2012 Roger Federer tennis season

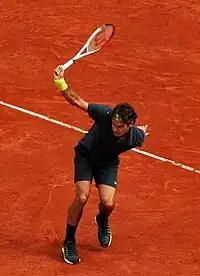
Federer at the French Open.

Federer concluded his clay court season with the French Open in Paris, his 50th career major championship. He played German Tobias Kamke in the first round, and won in straight sets. With his win, Federer recorded his 50th match win at the French Open and tied Jimmy Connors' record for most career Grand Slam match wins at 233 wins. He next played Adrian Ungur of Belgium, and defeated him in four sets after dropping a third-set tiebreak on a backhand error. With this win, Federer broke Connors' record for the most career Grand Slam match wins, earning his 234th win. He next played against Frenchman Nicolas Mahut, who took the second set from Federer before Federer rallied to win the match in four sets. Federer then faced David Goffin, who made his Grand Slam debut as a lucky loser, the seventh to reach the fourth round at a Grand Slam. After dropping the first set because of unforced errors, Federer fought back and won the next three sets to reach his thirty-second consecutive Grand Slam quarterfinal. He next faced Juan Martín del Potro for the fifth time in the season. After del Potro broke Federer in the first set and won a set tiebreak to take a two set lead, Federer capitalized on a waning del Potro to win the next three sets and take the match in three hours and fourteen minutes. Federer advanced to his thirty-first Grand Slam semifinal with his seventh career win from two sets down and his third at the French Open. He next played first-seeded Novak Djokovic. In a match with constant breaks of serve, Federer lost in straight sets because of inconsistent play and copious errors, which included failing to convert on an early second-set lead.